Michael Hogan (Canadian actor)

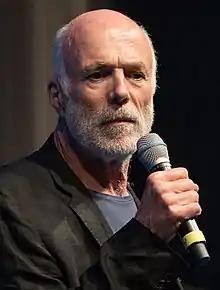
Hogan at the 2018 FedCon

Michael Hogan (born March 13, 1949) is a Canadian actor best known for playing Colonel Saul Tigh in the 2004 "Battlestar Galactica" series. Other notable roles include Billy in "The Peanut Butter Solution" and villainous werewolf hunter Gerard Argent in "Teen Wolf". He also lent his voice to Armando-Owen Bailey in the "Mass Effect" series, General Tullius in "" game, and Doc Mitchell in the videogame "".